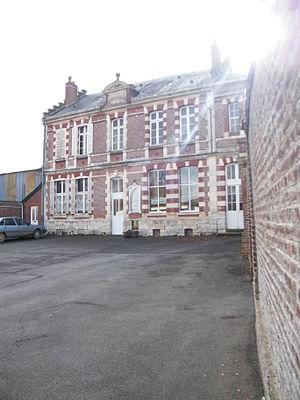
Mairie-école.
Belleuse est une commune française située dans le département de la Somme en région Hauts-de-France.